Heiko Trinsinger

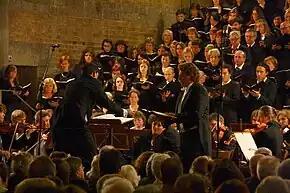
Trinsinger in the Brahms Requiem, 2012

On 10 July 2021, Trinsinger appeared as Pizarro in Beethoven's "Fidelio" in a concert performance at the Alfred Fischer Hall in Hamm as part of the KlassikSommer Hamm festival. Beermann conducted the Nordwestdeutsche Philharmonie, choir and soloists.